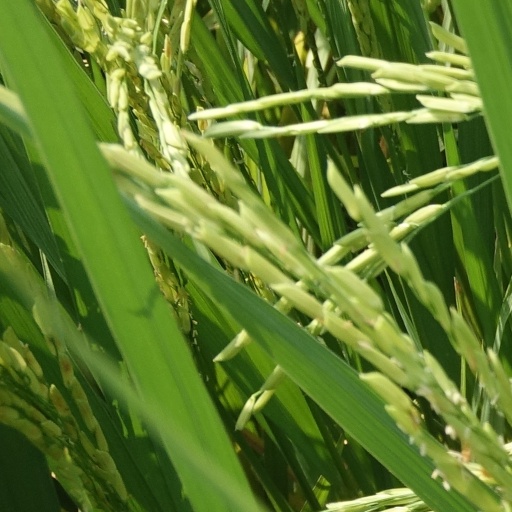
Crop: rice